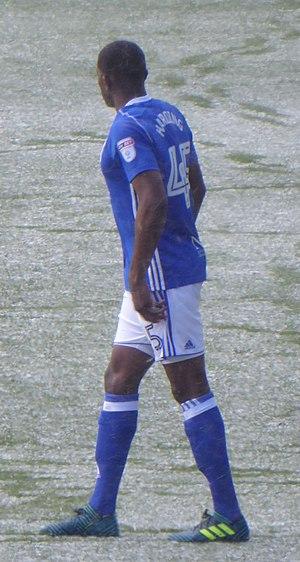
Wesley Nathan Hylton Harding, né le 20 octobre 1996 à Leicester, est un footballeur anglais. Il joue depuis 2015 au poste de défenseur pour le club de Rotherham United.